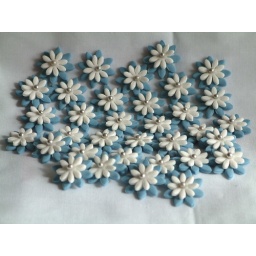
one inch across gum paste flowers. Cornflower blue and white with silver dragee in the middle